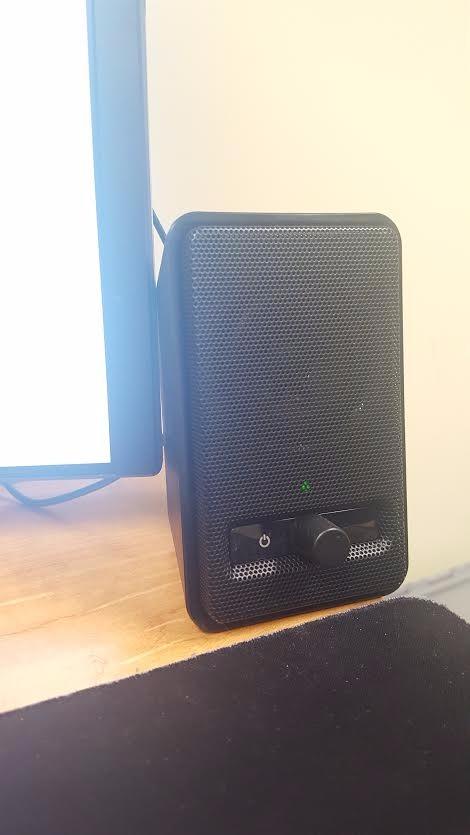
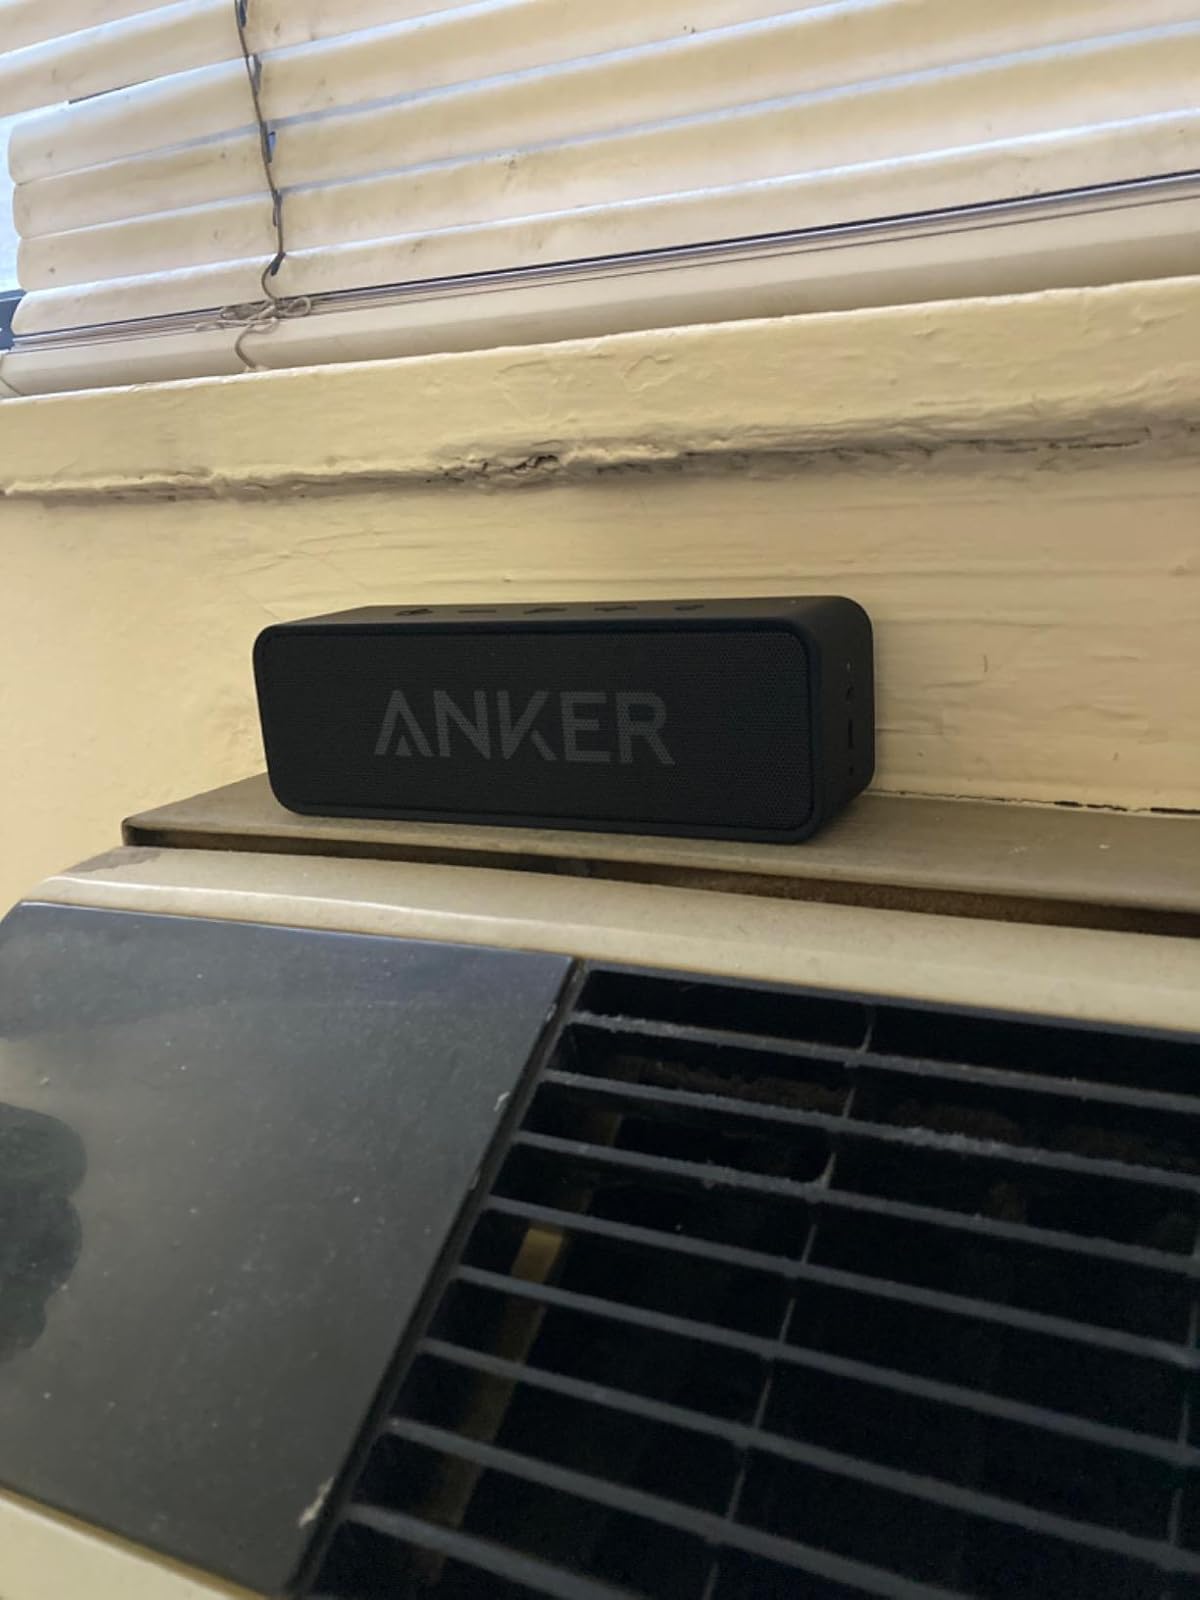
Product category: speaker
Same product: no